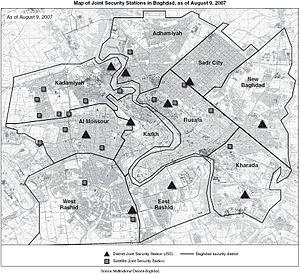
Bagdad ou Baghdad est la capitale de l’Irak et de la province de Bagdad. Elle est située au centre-Est du pays et est traversée par le Tigre. Ses habitants s'appellent les Bagdadiens.